Kalyanam Panniyum Brahmachari

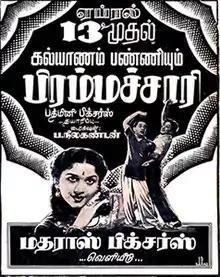
Theatrical release poster

Kalyanam Panniyum Brahmachari is a 1954 Indian Tamil-language comedy film, directed by P. Neelakantan and produced by B. R. Panthulu. The film stars T. R. Ramachandran, Sivaji Ganesan, Padmini and Ragini. It was released on 13 April 1954 and became a box office success.